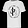
Label: T - shirt / top